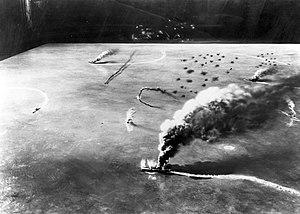
1942 est une année commune commençant un jeudi.